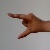
The image shows a hand gesture representing the letter 'Z' in Indian Sign Language.